James Finlay

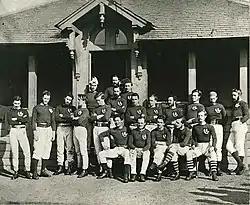
Scotland's First National Rugby Team, 1871, for the 1st international, v England in Edinburgh, Scotland won by 1 goal & 1 try to 1 try

James Finlay (8 April 1852 – 25 January 1930) was a Scotland international rugby union player.